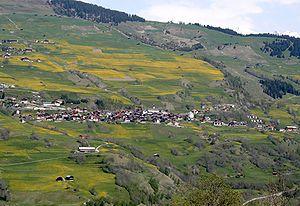
Cumbel est une localité et une ancienne commune suisse du canton des Grisons, située dans la région de Surselva.